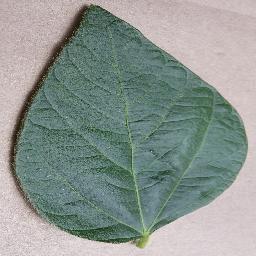
Label: Soybean___healthy